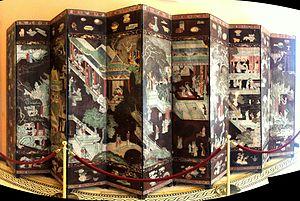
Paravent en laque de Coromandel. Figures de quartz rose. Salon chinois, Villa Ephrussi de Rothschild, Saint-Jean-Cap-Ferrat, France.